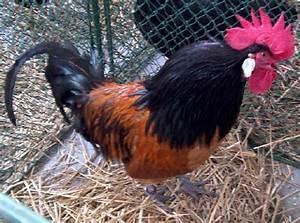
chicken